Amblyopsidae

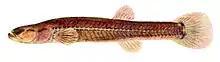
The spring cavefish ("Forbesichthys agassizii") spends some time aboveground and its adaptions to an underground habitat are not as extreme as most species in the family

Amblyopsids are generally small, the northern cavefish (largest species in family) reaching up to in length.